India (East Syriac ecclesiastical province)

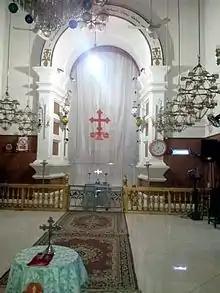
Marth Mariam Cathedral in Thrissur, India

Today, the Chaldean Syrian Church is the continuation of the East Syriac ecclesiastical province in India, being an archdiocese of the Assyrian Church of the East. It has around 15,000 communicants.